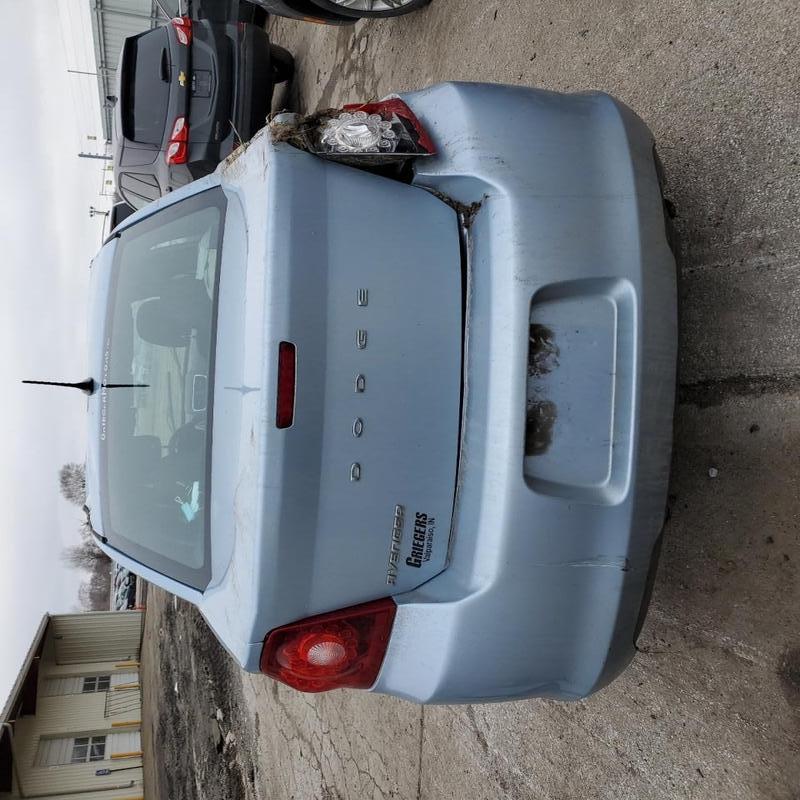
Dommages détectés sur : feu arrière droit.
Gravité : mineur